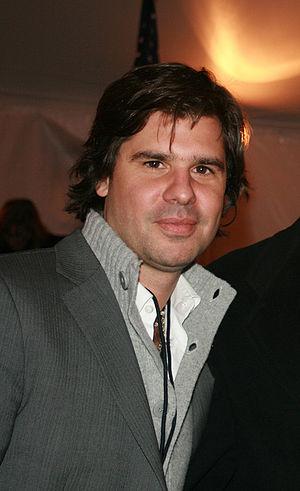
Antonio de la Rúa, né le 26 février 1973 à Córdoba, est le fils aîné de l'ancien président argentin, Fernando de la Rúa et de son épouse Inés Pertiné.